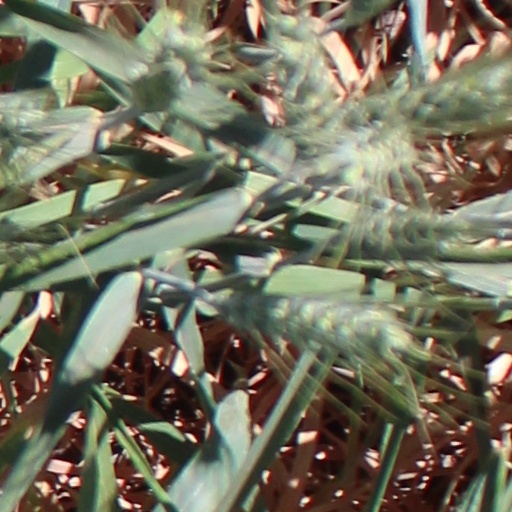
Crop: wheat